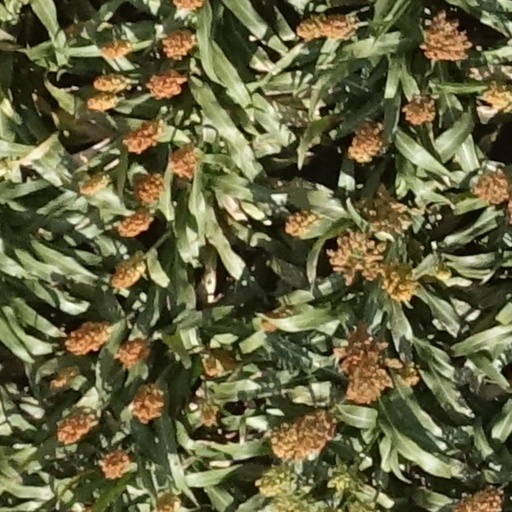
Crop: sorghum